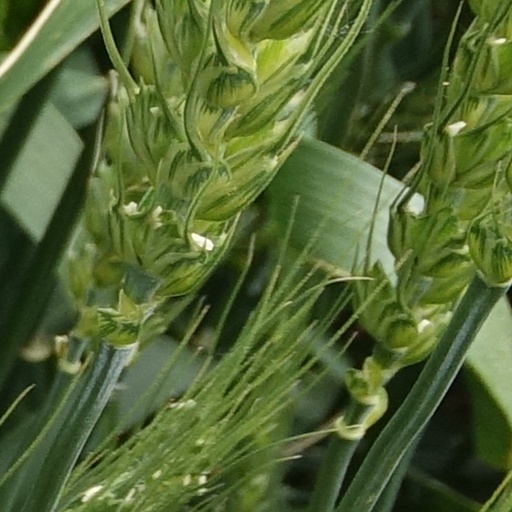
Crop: wheat